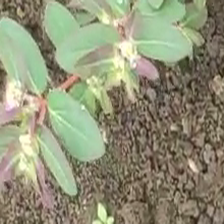
Weed species: Choti_dudhi_(Euphorbia_hirta)